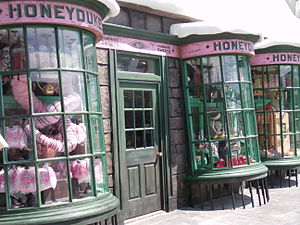
Steder i Harry Potter-universet / Hogsmeade / Kandisbaronen
Indgangen til Kandisbaronen.
Den følgende liste er en oversigt over steder i Harry Potter-universet. Disse fiktive steder eksisterer kun i J.K. Rowlings romanserie Harry Potter.